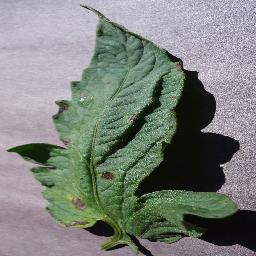
Label: Tomato___Early_blight